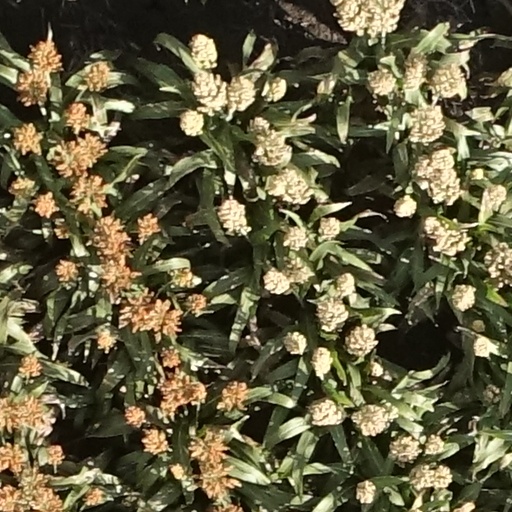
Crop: sorghum